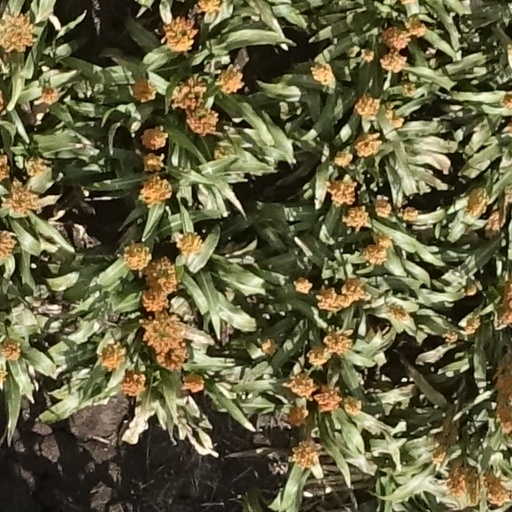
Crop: sorghum